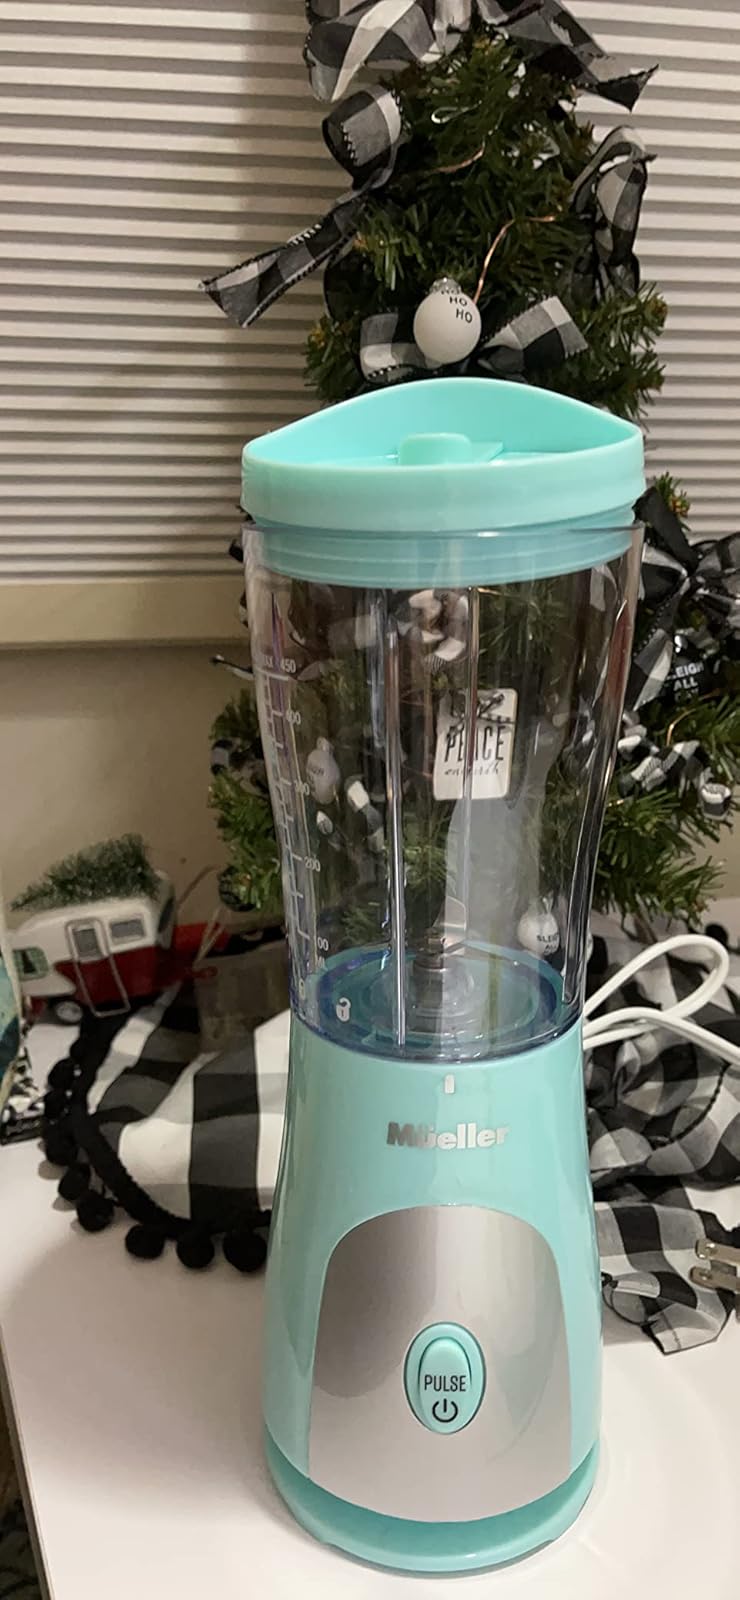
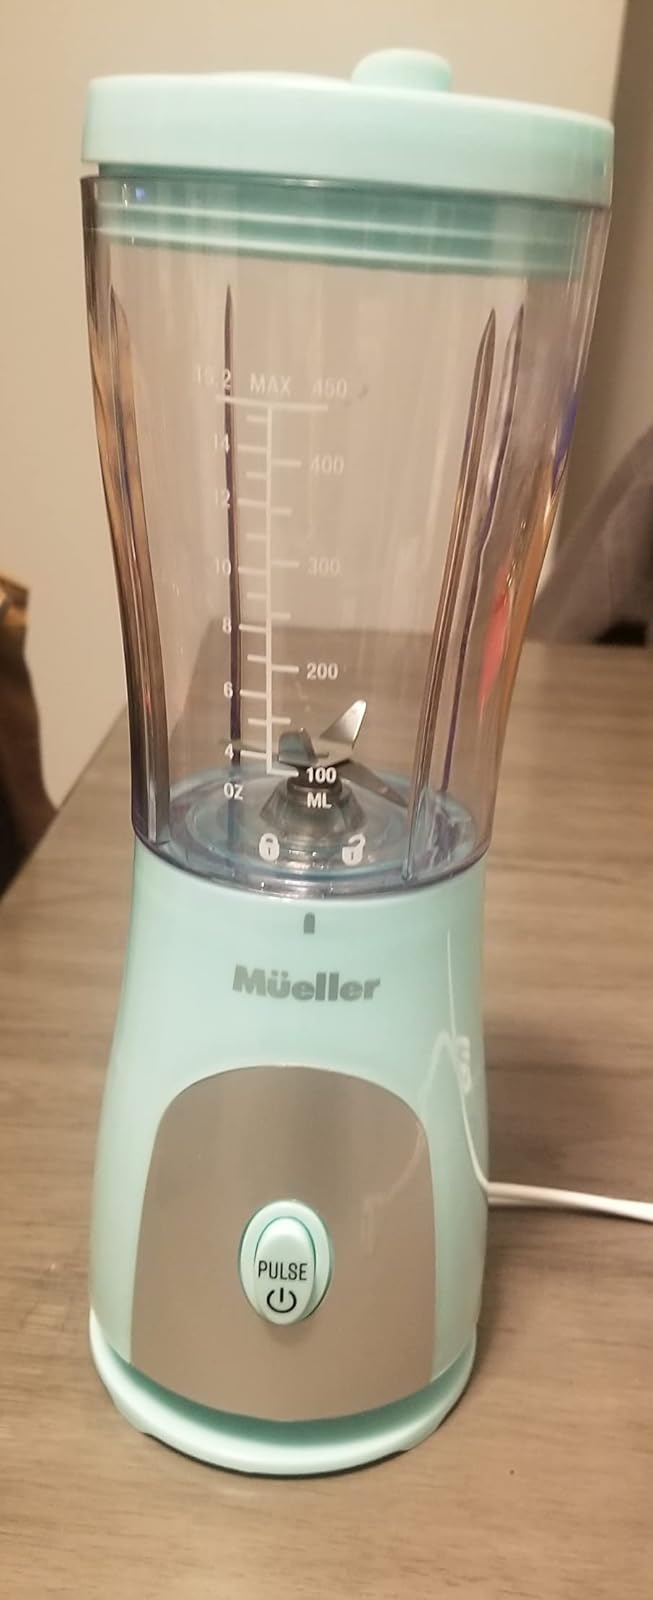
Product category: items_blender
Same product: yes